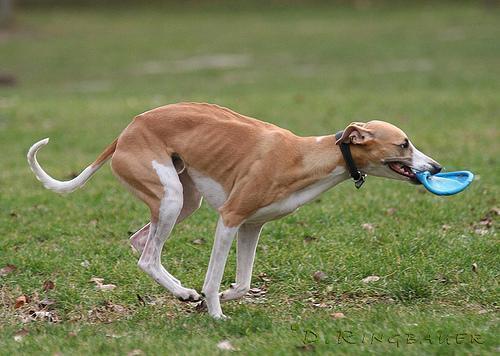
whippet